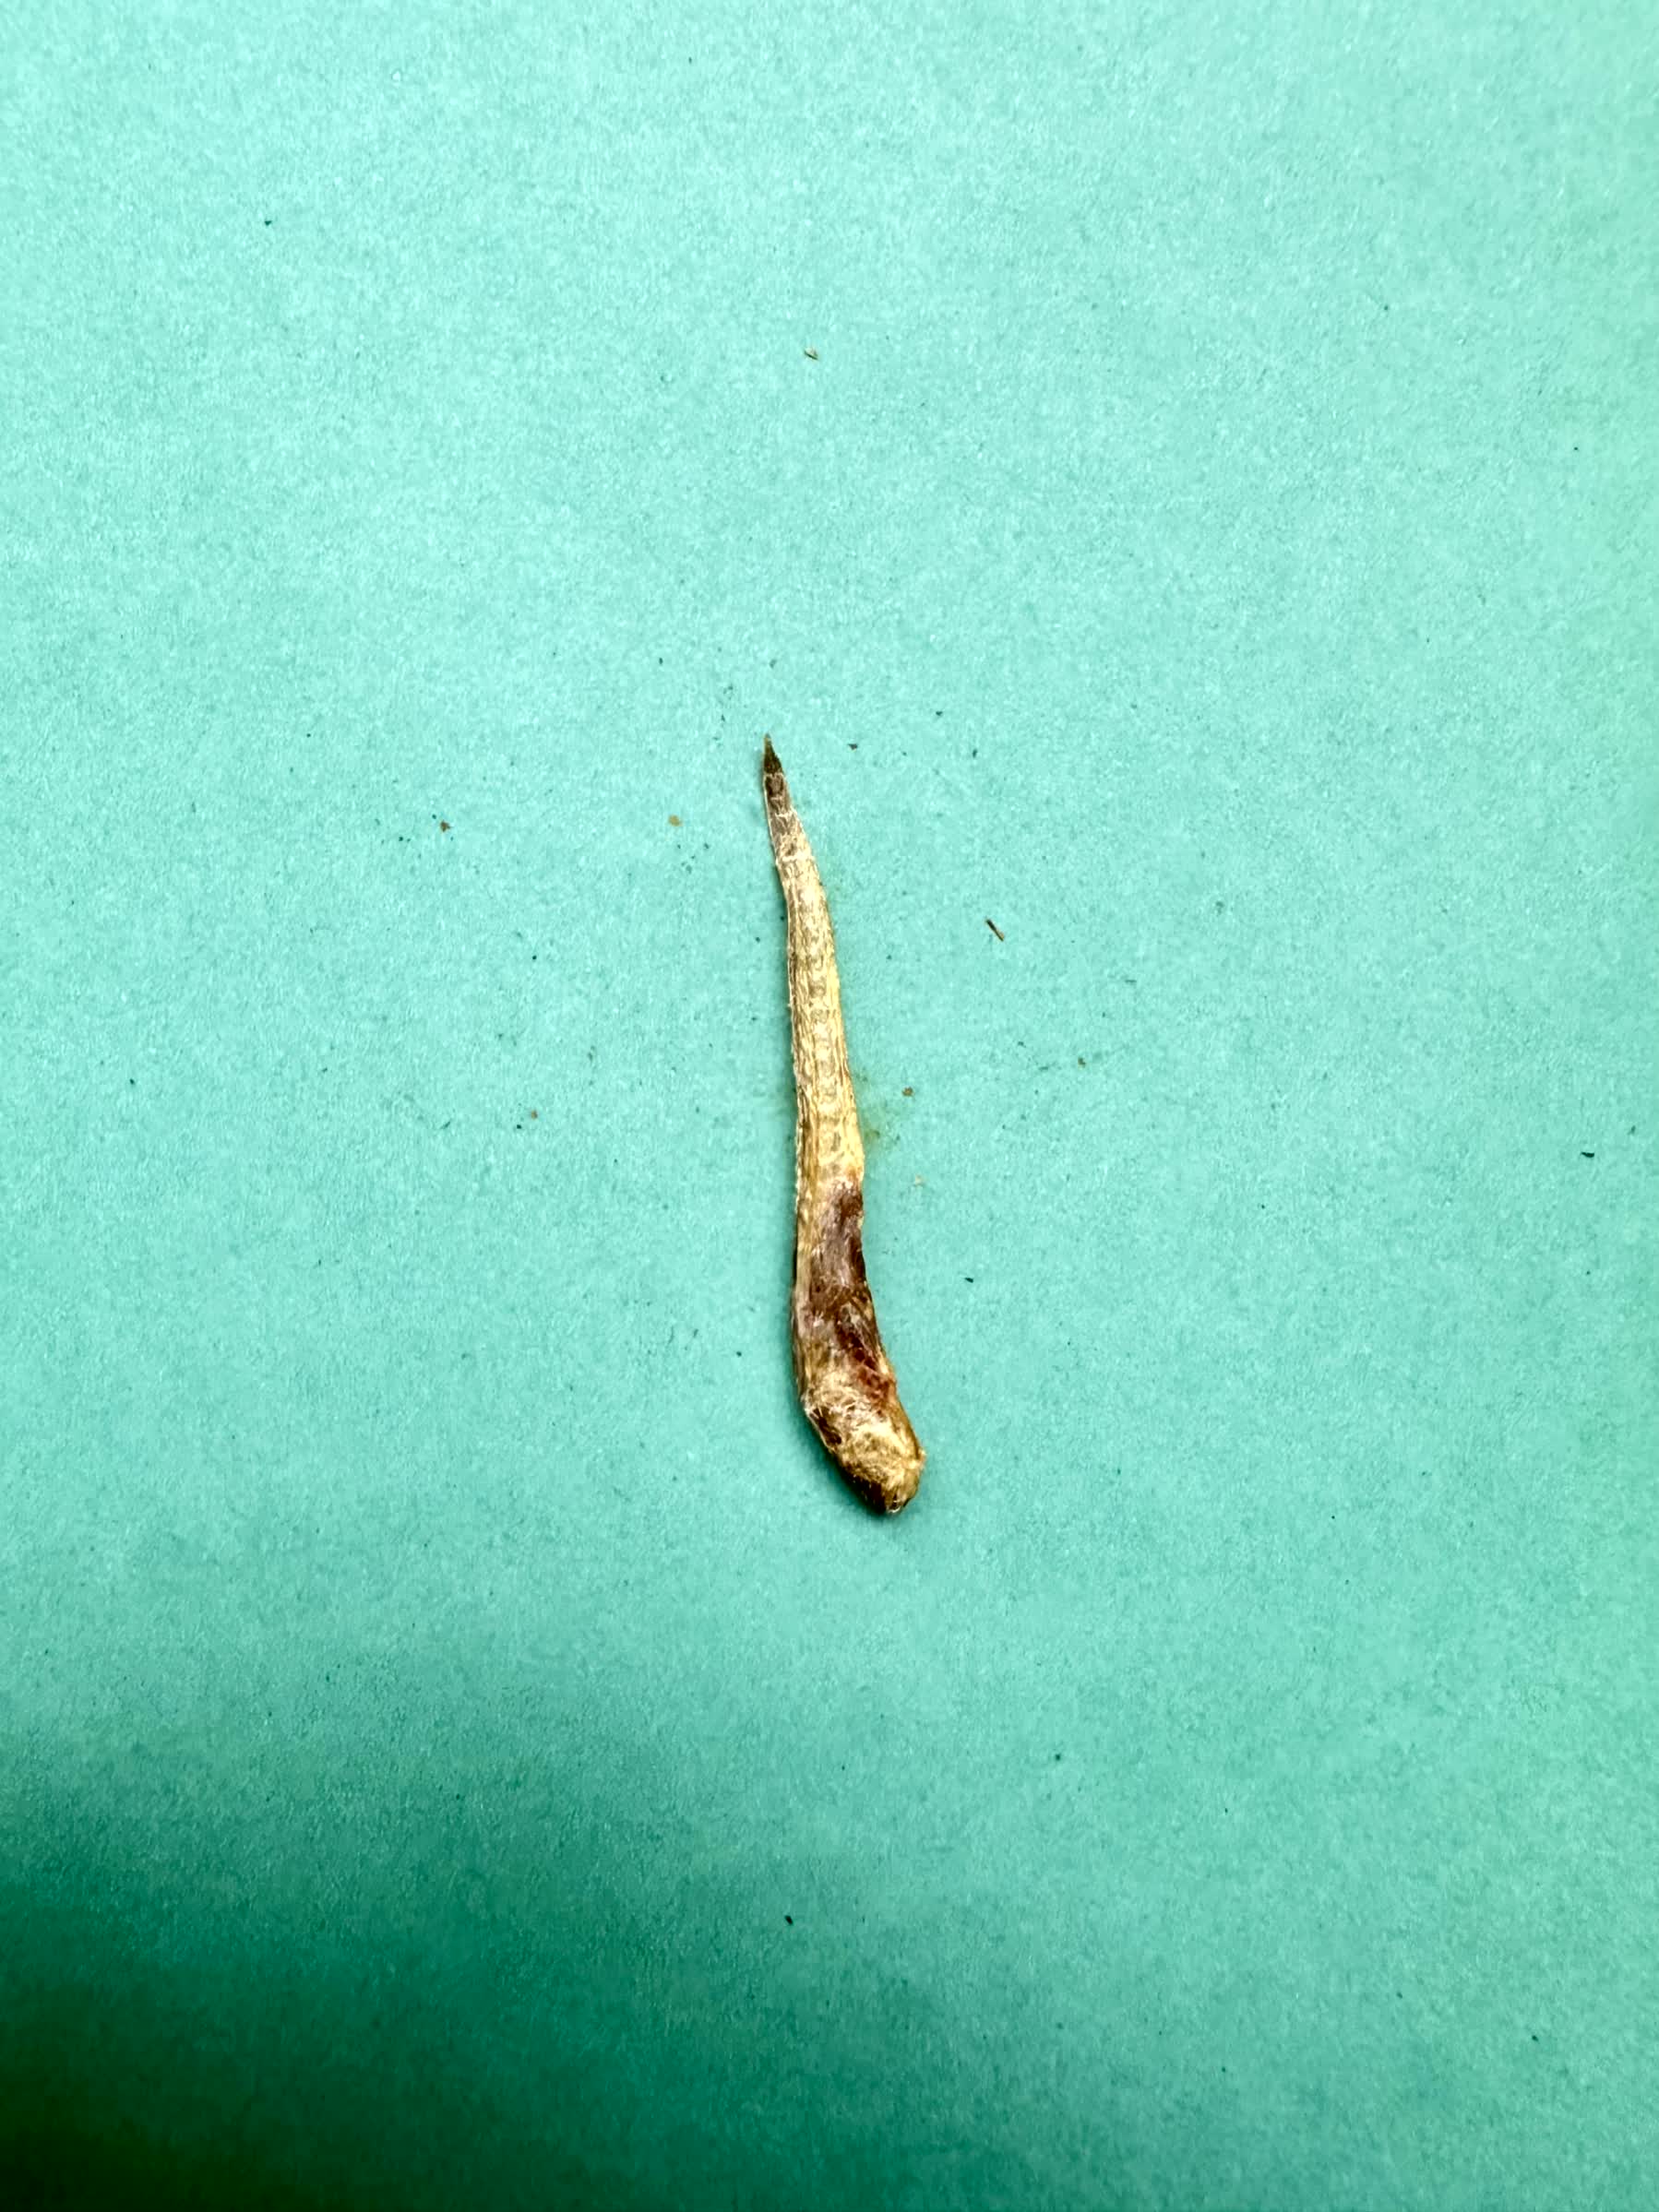
Species: Chewa